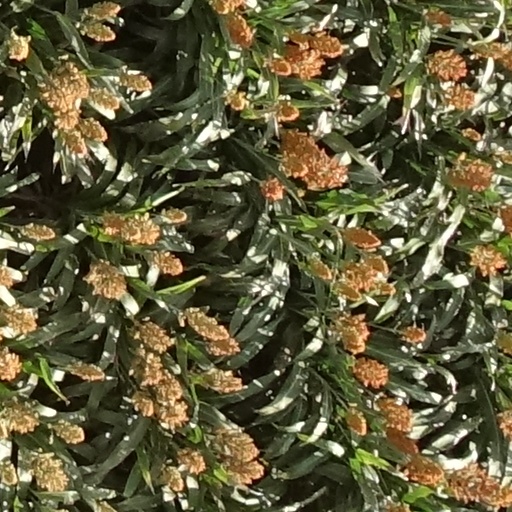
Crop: sorghum